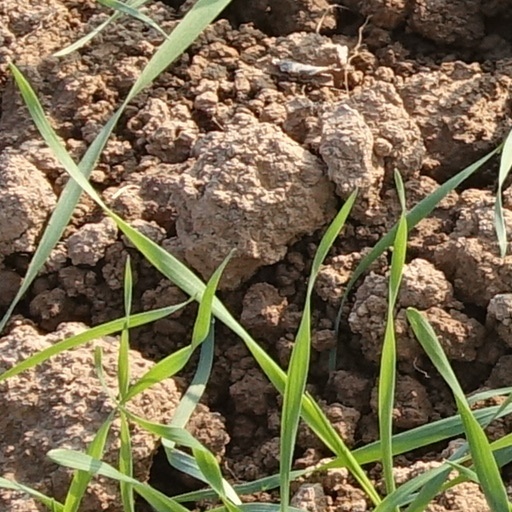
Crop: wheat